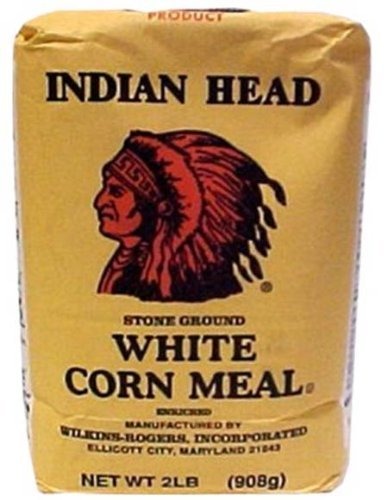
Item Name: Indian Head White Corn Meal 2lb (Pack of 01)
Value: 32.0
Unit: Ounce

Price: 2.04